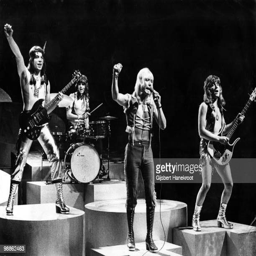
hard rock artist perform live on stage circa hard rock artist